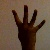
The image shows a hand gesture representing the number 4 in Indian Sign Language.